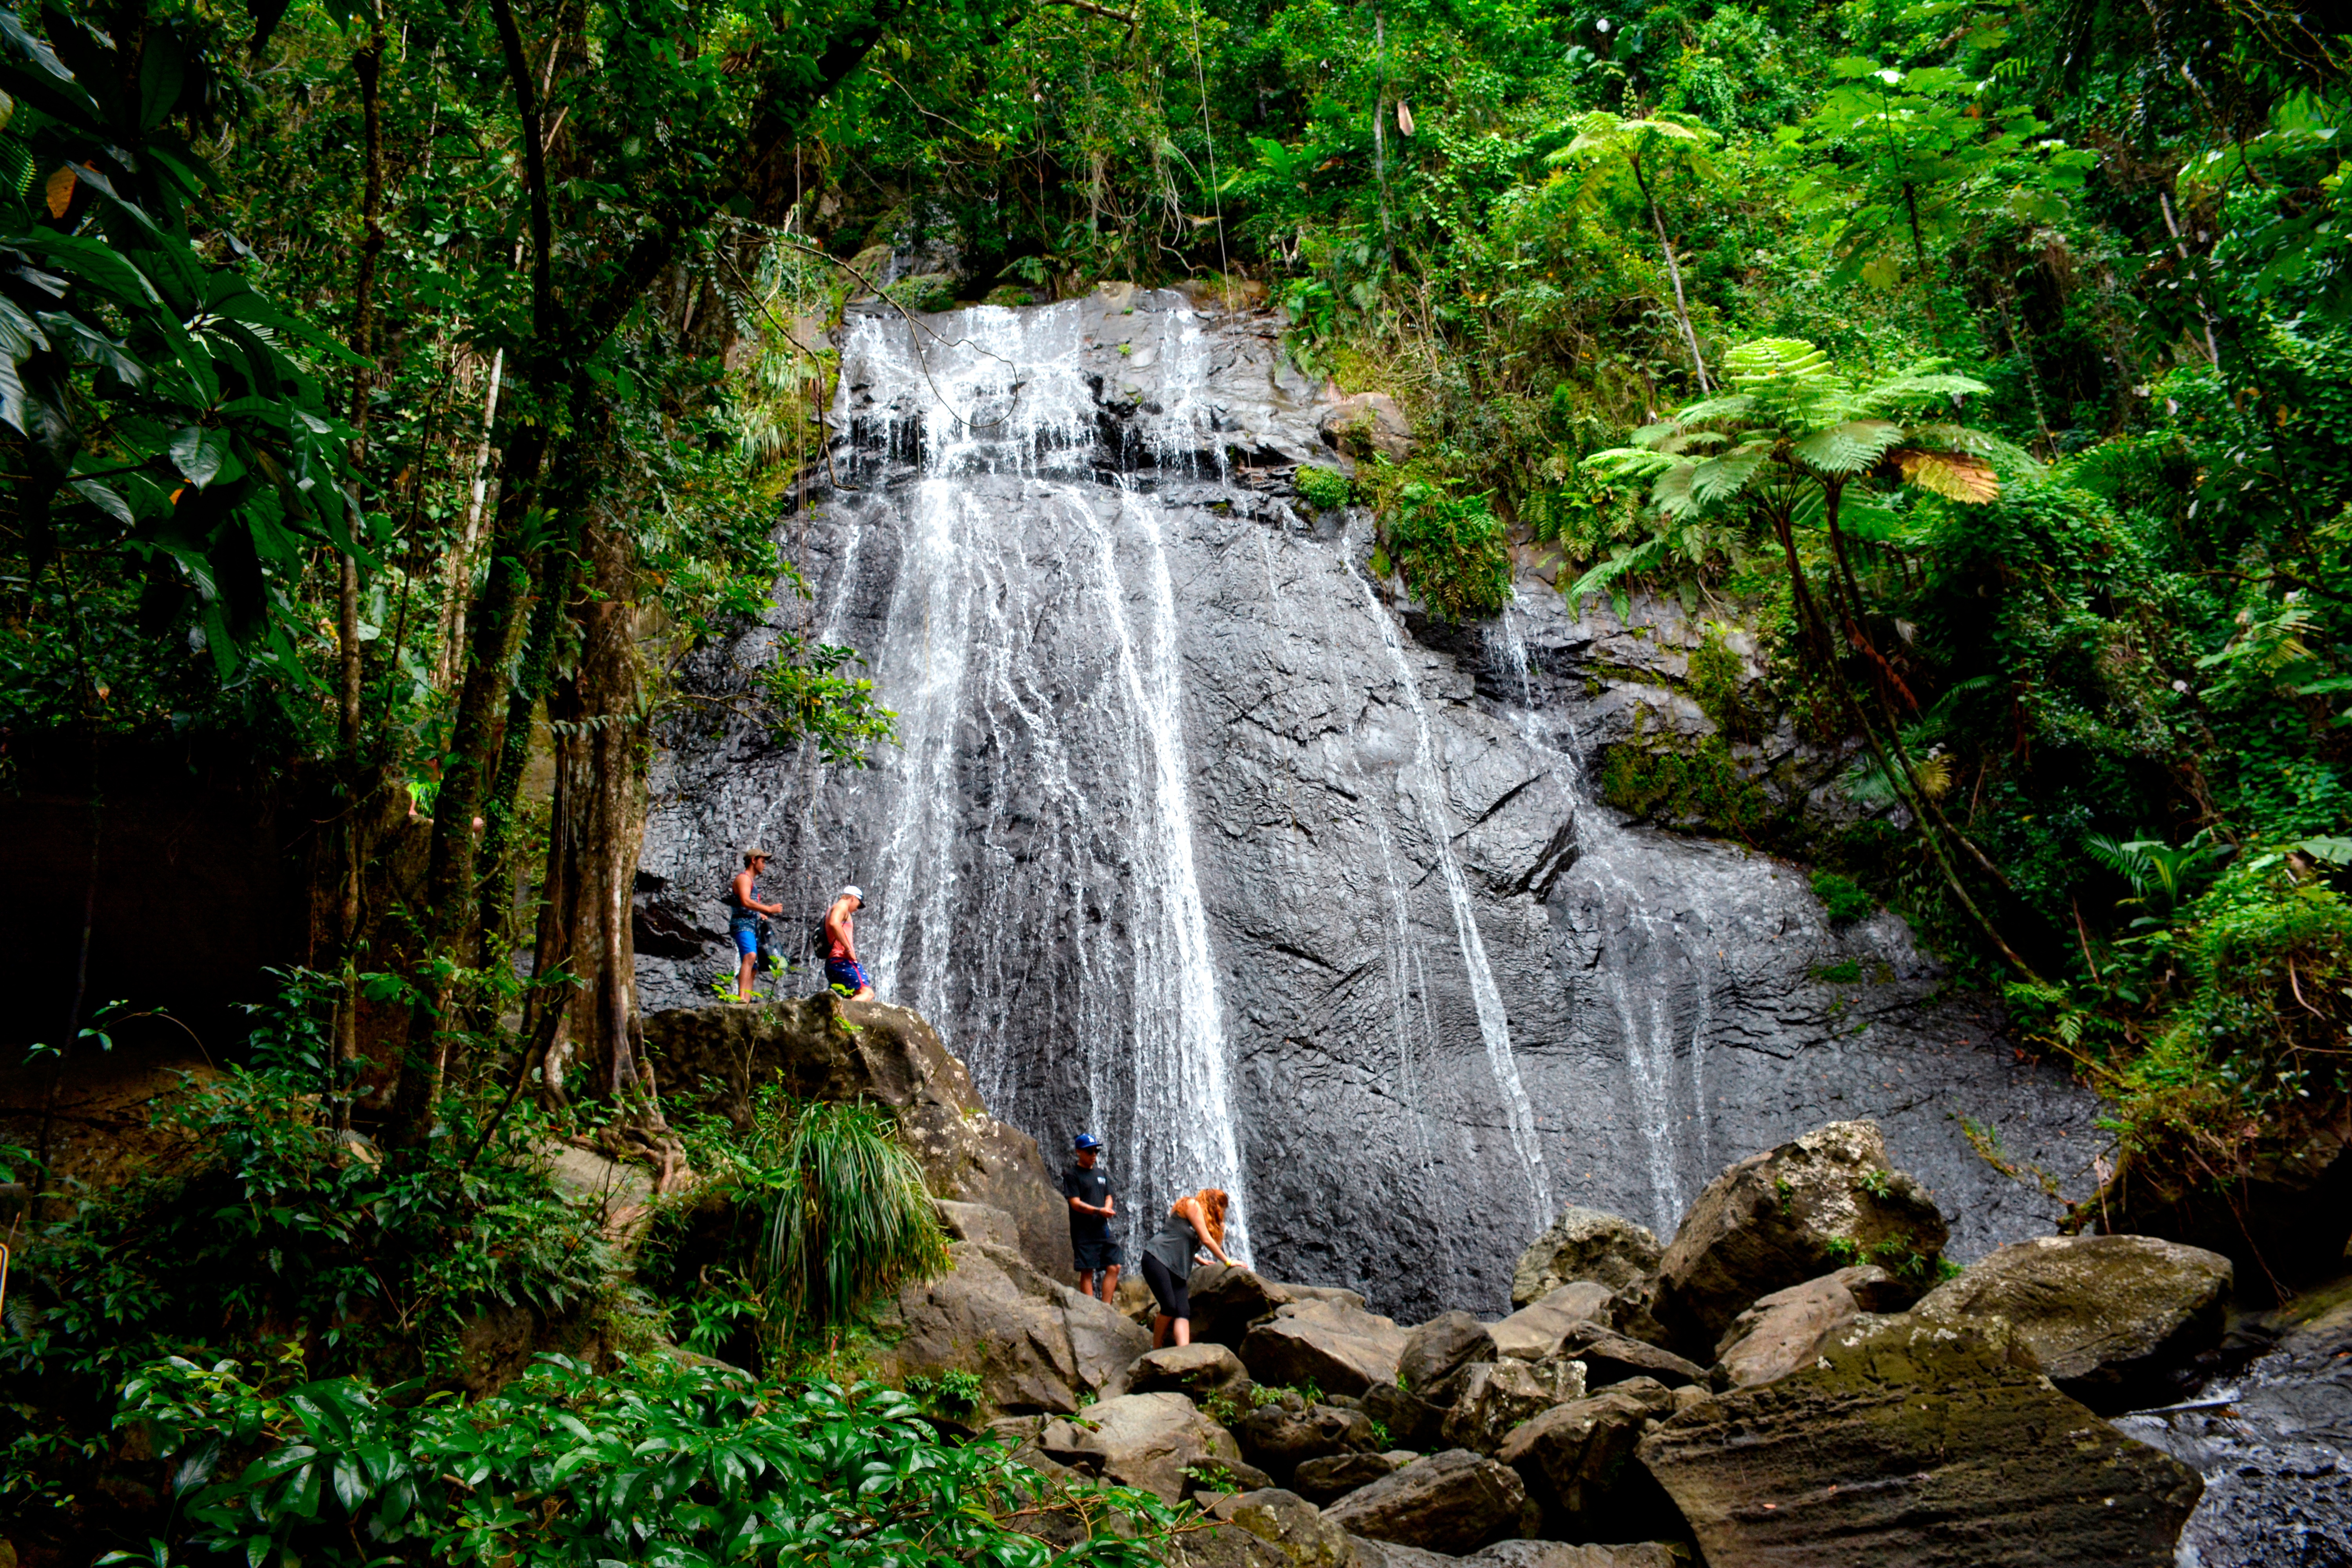
water, forest, rock, waterfall, stream, jungle, body of water, rainforest, wasserfall, habitat, water feature, natural environment